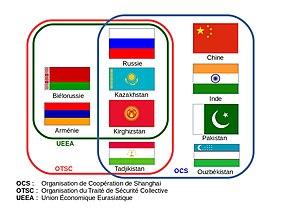
Schéma des principales alliances inter étatiques dans l'espace eurasiatique - mai 2018
L'Organisation de coopération de Shanghai est une organisation intergouvernementale régionale asiatique qui regroupe la Russie, la Chine, le Kazakhstan, le Kirghizistan, le Tadjikistan et l'Ouzbékistan. Elle a été créée à Shanghai les 14 et 15 juin 2001 par les présidents de ces six pays.